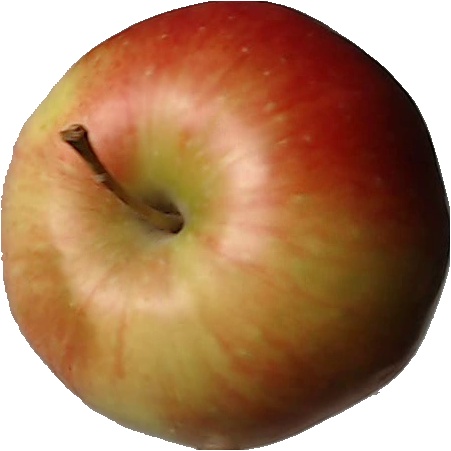
Label: apple_red_2